Kujiranami Station

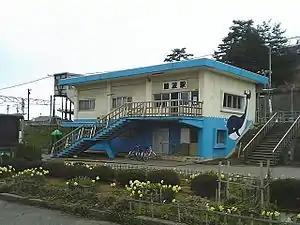
Kujiranami Station, April 2006

is a railway station in the city of Kashiwazaki, Niigata, Japan, operated by the East Japan Railway Company (JR East).